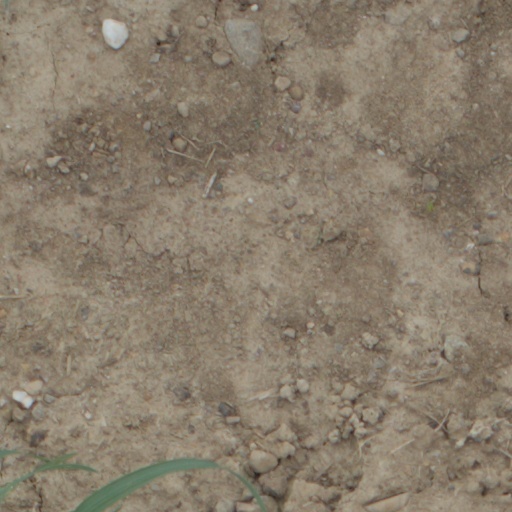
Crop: wheat